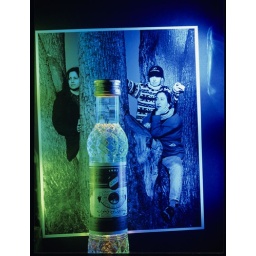
A B&amp;amp;W print of a portrait taken of 3 women inside a tree in Vancouver's Vanier ParkOffset blue, and green gels.